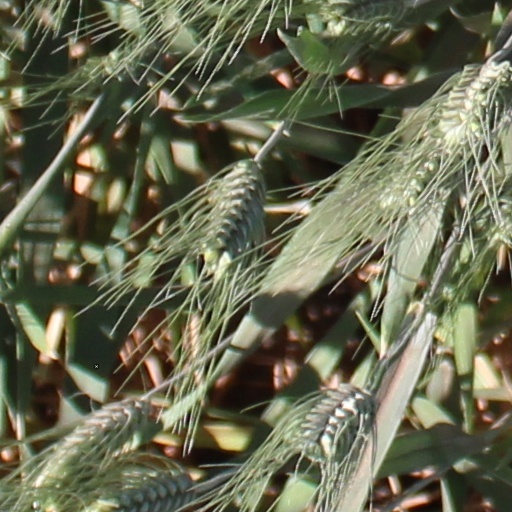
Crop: wheat